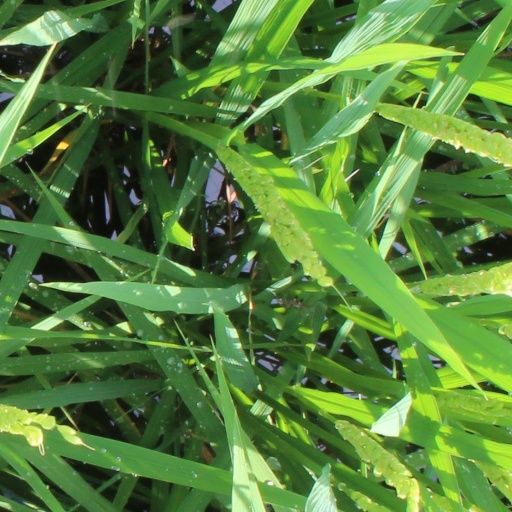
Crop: rice